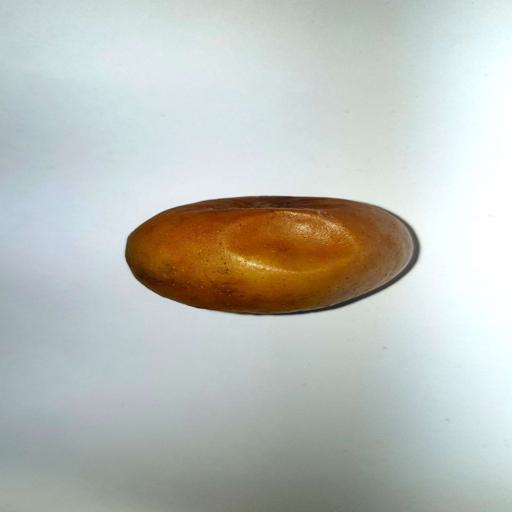
Label: bruised